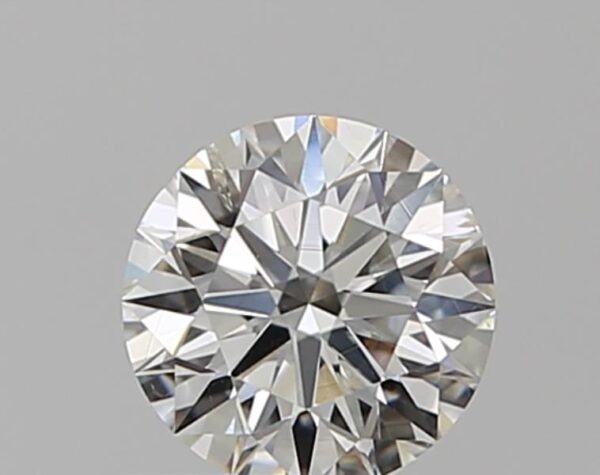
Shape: round
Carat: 0.5
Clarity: SI2
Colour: H
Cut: EX
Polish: EX
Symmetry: VG
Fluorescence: N
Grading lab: GIA
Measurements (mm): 5.04 x 5.08 x 3.17